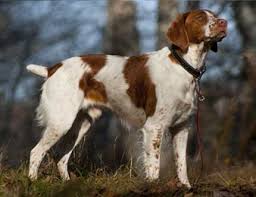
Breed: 232-n000076-Brittany_spaniel